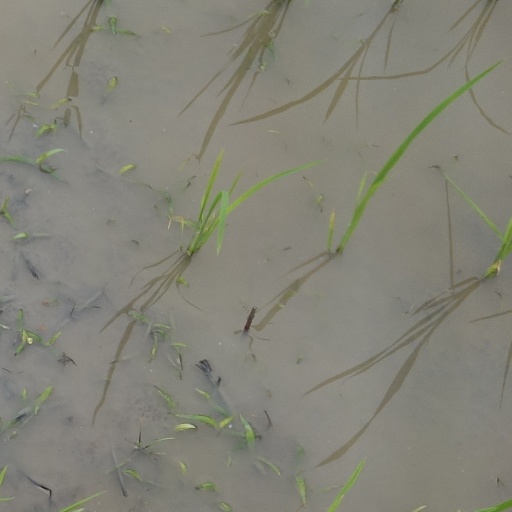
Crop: rice